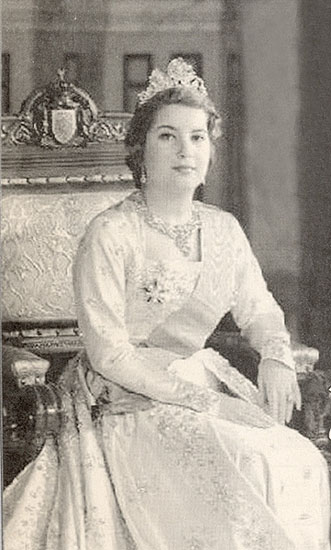
นารีมาน ศอดิก

นารีมาน ศอดิก (ภาษาอาหรับ|อาหรับ:ناريمان صادق "Nārīmān Sādiq", เกิด 31 ตุลาคม ค.ศ. 1933 —เสียชีวิต 16 กุมภาพันธ์ ค.ศ. 2005) เป็นธิดาของนายฮุสเซน ฟาห์มี ศอดิก เบย์ และนางอาซีลา คามิล โดยนารีมานเป็นพระมเหสีองค์ที่สองของพระเจ้าฟารุกที่ 1 แห่งอียิปต์
== ประวัติ ==
นารีมาน ศอดิก เกิดเมื่อวันที่ 31 ตุลาคม ค.ศ. 1933 เป็นธิดาของนายฮุสเซน ฟาห์มี ศอดิก เบย์ ซึ่งเป็นเจ้าหน้าที่ระดับสูงของประเทศอียิปต์ และนางอาซีละ คามิล ซึ่งเป็นบุตรสาวของกาเมล มะห์มุด
เนื่องด้วยสมเด็จพระราชินีฟารีดาแห่งอียิปต์ พระมเหสีของพระเจ้าฟารุกที่ 1 แห่งอียิปต์ มีพระประสูติกาลพระราชธิดาถึง 3 พระองค์ เป็นเวลาถึง 10 ปี สร้างความไม่พอพระทัยแก่พระเจ้าฟารุกเป็นอย่างมาก ด้วยความมุ่งมั่นในการที่จะได้พระโอรสเป็นรัชทายาทสืบทอดราชบัลลังก์ พระเจ้าฟารุกที่ 1 จึงได้ตัดสินพระทัยหย่ากับราชินีฟารีดา เพื่อให้แน่ใจต่อการสืบทอดราชบัลลังก์ รวมถึงการต่อต้านประชาชนที่ทำให้อำนาจของราชวงศ์มูฮัมหมัดอาลีเสื่อมลงเรื่อยๆ พระเจ้าฟารุกจึงมองหาเจ้าสาวชาวอียิปต์คนใหม่ ที่มิใช่ชนชั้นสูงมากนัก นั่นก็คือนารีมานนั่นเอง
== อภิเษกสมรส ==
นารีมาน อภิเษกสมรสกับพระเจ้าฟารุกที่ 1 แห่งอียิปต์ ในเดือนพฤษภาคม ค.ศ. 1951 ขณะที่เธอมีอายุได้ 16 ปี และฉายาว่า "ซินเดอเรลลาแห่งลุ่มน้ำไนล์" เธอถูกเลือกเพื่อเป็นสัญญาณการอยู่รอดของระบอบกษัตริย์ของอียิปต์ที่กำลังง่อนแง่นเนื่องจากขาดผู้สืบทอดอำนาจราชบัลลังก์กษัตริย์ แม้ว่านารีมานจะได้หมั้นหมายกับซากี้ ฮาเซม นักศึกษาแพทย์จากมหาวิทยาลัยฮาร์วาร์ดแล้วก็ตาม แต่เธอก็ได้ทำการยกเลิกการหมั้นนั้นเสีย เพื่อที่ตนจะได้เป็นสมเด็จพระราชินีแห่งอียิปต์ เธอเข้าคอร์สลดน้ำหนัก เพื่อที่จะทำให้พระราชสวามีโปรด ในงานอภิเษกสมรสเธอได้ชุดครุยประดับเพชร 20,000 เม็ด โดยของขวัญแต่งงานล้วนทำจากทองคำ และถูกละลายไปหลังพิธีการ เธอได้รับการสถาปนาพระอิสริยยศเป็นสมเด็จพระราชินีแห่งอียิปต์
ในวันที่ 16 มกราคม ค.ศ. 1952 สมเด็จพระราชินีทรงมีพระประสูติกาลพระโอรสองค์แรกในพระเจ้าฟารุกที่ 1 แห่งอียิปต์ ซึ่งสร้างความปลื้มปิติแก่พระราชสวามีมาก ซึ่งพระราชโอรสองค์นี้มีพระนามว่า พระเจ้าฟูอัดที่ 2 แห่งอียิปต์|เจ้าชายฟูอัดที่ 2 ตามพระนามของพระราชบิดาของพระเจ้าฟารุก
ต่อมาในวันที่ 23 กรกฎาคม ค.ศ. 1952 โมฮัมเหม็ด นาจีบ (Mohamed Naguib) ได้ก่อการรัฐประหารขึ้น โดยบังคับให้พระเจ้าฟารุกทรงสละราชสมบัติ และสถาปนาให้เจ้าชายฟูอัดที่ 2 ครองราชย์เป็นกษัตริย์อียิปต์องค์ใหม่ มีพระนามว่า พระเจ้าฟูอัดที่ 2 แห่งอียิปต์ โดยครองราชย์ในเวลาอันสั้นก่อนเพียงหนึ่งปี ก่อนที่จะเปลี่ยนแปลงการปกครองระบอบราชาธิปไตยเป็นแบบสาธารณรัฐดังเช่นในปัจจุบัน
== ชีวิตหลังการหย่า ==
หลังจากทรงสละราชสมบัติ พระเจ้าฟารุกได้เสด็จลี้ภัยไปกับเรือยอร์ชหลวง El-Mahrousa ในเดือนมีนาคม ค.ศ. 1953 สร้างความเบื่อหน่ายให้แก่สมเด็จพระราชินีนารีมานมาก โดยสมเด็จพระราชินีเสด็จกลับอียิปต์พร้อมด้วยมารดาของพระองค์ และได้ทำการหย่ากับพระเจ้าฟารุกในวันที่ 2 กุมภาพันธ์ ค.ศ. 1954
=== การสมรสใหม่ครั้งที่สอง ===
ต่อมาในวันที่ 3 พฤษภาคม ค.ศ. 1954 นารีมานได้สมรสใหม่กับ ดร.อาดัม เอล-นาจีบ ชาวอเล็กซานเดรีย|เมืองอเล็กซานเดรีย ซึ่งเป็นนายแพทย์ประจำพระองค์ของพระเจ้าฟารุก อดีตพระราชสวามีนั่นเอง นารีมาน และสามีใหม่ มีบุตรชายด้วยกัน 1 คน คือ นายอะกรัม อาดัม อาเหม็ด เอล นาจีบ และต่อมาภายหลังนารีมานกับ ดร.อาดัม ได้หย่ากันในปี ค.ศ. 1961
=== การสมรสครั้งสุดท้าย ===
ต่อมา เธอได้สมรสครั้งสุดท้ายกับ ดร.อิสมาอิล ฟาห์มี ซึ่งนายแพทย์ ในปี ค.ศ. 1967 โดยเธออาศัยอยู่กับเขาในเฮลิโอโปลิส|เขตเฮลิโอโปลิส ไคโร|กรุงไคโร ประเทศอียิปต์ จนถึงวาระสุดท้ายแห่งชีวิต
== เสียชีวิต ==
นารีมานเริ่มมีอาการปอดบวม และนอนโรงพยาบาล ทั้งๆที่ก่อนหน้านี้เธอไม่เคยออกจากบ้านเลย นอกจากจะมีความจำเป็นจริงๆ เธอนอนพักรักษาตัวอยู่ในโรงพยาบาลเนื่องจากเกิดอาการโคม่า และเสียชีวิตอย่างสงบในช่วงเช้าเวลา 8.00 นาฬิกา ของวันที่ 16 กุมภาพันธ์ พ.ศ. 2548 สิริอายุได้ 72 ปี
== เกียรติยศ ==
* 31 ตุลาคม 1933 - พฤษภาคม 1951 : นางสาวนารีมาน ศอดิก
* 6 พฤษภาคม 1951 - 23 กรกฎาคม 1952 : เฮอร์มาเจสตี สมเด็จพระราชินีแห่งอียิปต์
* 23 กรกฎาคม 1952 - 2 กุมภาพันธ์ 1954 : เฮอร์มาเจสตี สมเด็จพระราชินีนารีมาน
== อ้างอิง ==
* Queen Narriman's Official website
* Egyptian Royalty by Ahmed S. Kamel, Hassan Kamel Kelisli-Morali, Georges Soliman and Magda Malek.
* L'Egypte D'Antan... Egypt in Bygone Days by Max Karkegi.
หมวดหมู่:ราชินีแห่งอียิปต์|นารีมาน
หมวดหมู่:ราชวงศ์มูฮัมหมัดอาลี|นารีมาน
หมวดหมู่:บุคคลจากอะเล็กซานเดรีย
หมวดหมู่:สมเด็จพระราชชนนีพันปีหลวง
หมวดหมู่:พระเจ้าฟารูกแห่งอียิปต์